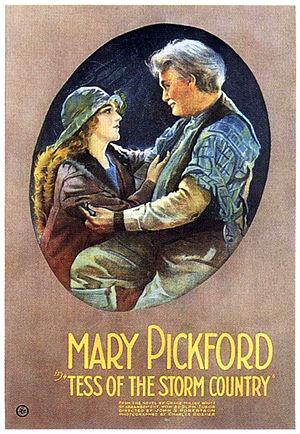
Tess au pays des tempêtes est un film muet américain de John S. Robertson, sorti en 1922.